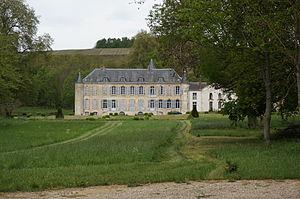
La famille Desrousseaux est originaire de Champagne. Elle a été anoblie en 1815.
Le château de Vandières est un château privé situé sur la commune éponyme dans le département de la Marne.
Vandières est une commune française, située dans le département de la Marne en région Grand Est.